Answer in natural language. Consider the 3D positions of the objects in the scene and not just the 2D positions in the image. Is the centerpoint of  white refridgerator with water dispenser at a higher height than black color shelving unit? Choose between the following options: yes or no
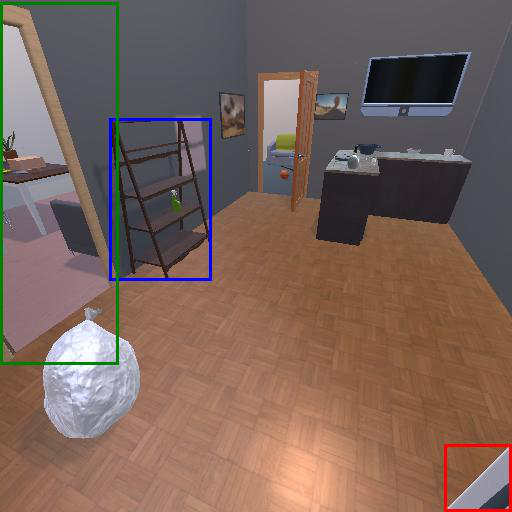
<answer>no</answer>